Transportation in Los Angeles

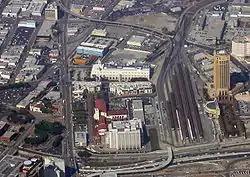
Los Angeles Union Station, hub for L.A. Metro trains and buses and Metrolink and Amtrak trains, and the Hollywood Freeway, one of Los Angeles' major thoroughfares

Los Angeles has a complex multimodal transportation infrastructure, which serves as a regional, national and international hub for passenger and freight traffic. The system includes the United States' largest port complex; an extensive freight and passenger rail infrastructure, including light rail lines and rapid transit lines; numerous airports and bus lines; vehicle for hire companies; and an extensive freeway and road system. People in Los Angeles rely on cars as the dominant mode of transportation, but since 1990 the Los Angeles County Metropolitan Transportation Authority has built over of light and heavy rail serving more and more parts of Los Angeles and the greater area of Los Angeles County; Los Angeles was the last major city in the United States to get a permanent rail system installed.